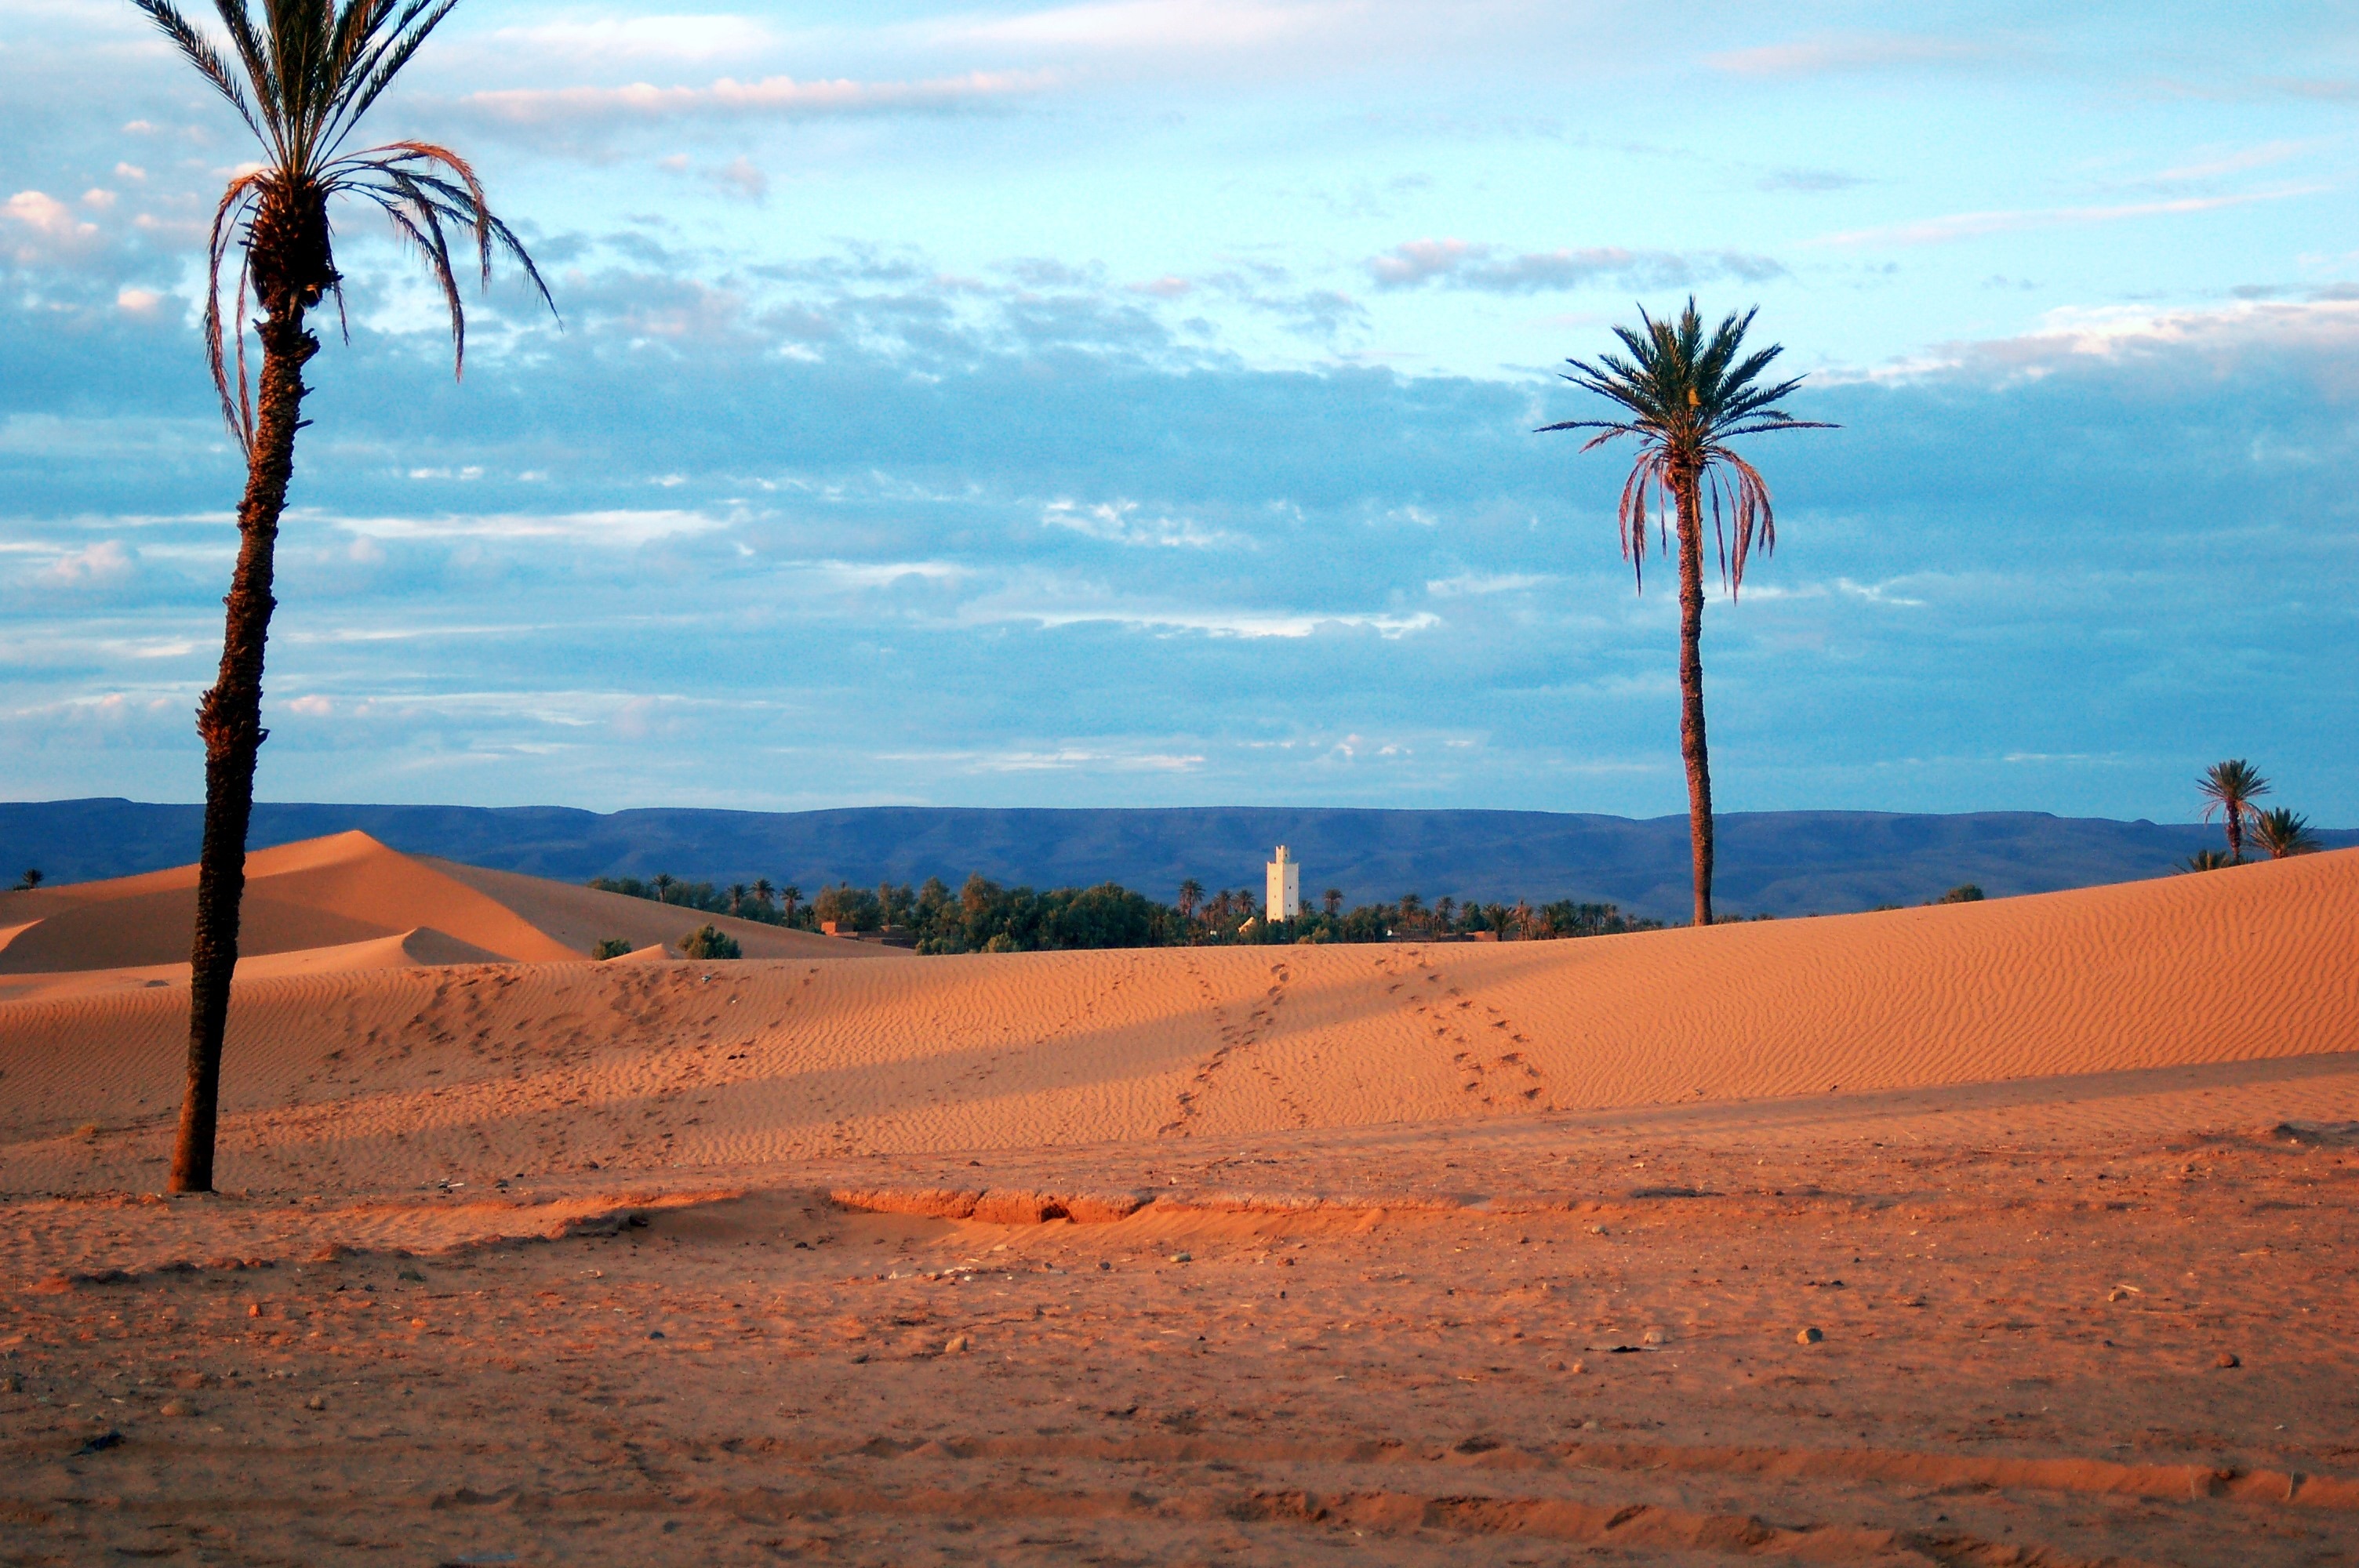
beach, landscape, sea, coast, tree, nature, sand, horizon, sunrise, sunset, palm tree, desert, dune, wind, sand dune, dusk, peaceful, africa, peace, material, zen, dunes, morocco, marroc, palms, habitat, sahara, soledad, landform, erg, sand dunes, natural environment, geographical feature, aeolian landform